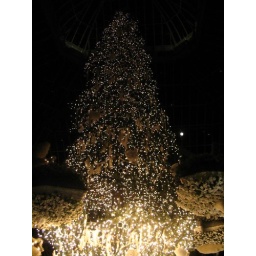
Christmas tree reflected in a black pool